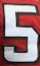
Number: 5